Solder

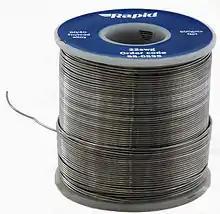
solder

Tin-lead (Sn-Pb) solders, also called "soft solders", are commercially available with tin concentrations between 5% and 70% by weight. The greater the tin concentration, the greater the solder's tensile and shear strengths. Lead mitigates the formation of tin whiskers, though the precise mechanism for this is unknown. Today, many techniques are used to mitigate the problem, including changes to the annealing process (heating and cooling), addition of elements like copper and nickel, and the application of conformal coatings. Alloys commonly used for electrical soldering are 60/40 Sn-Pb, which melts at , and 63/37 Sn-Pb used principally in electrical/electronic work. The latter mixture is a eutectic alloy of these metals, which: